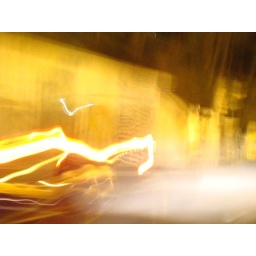
cars in the street